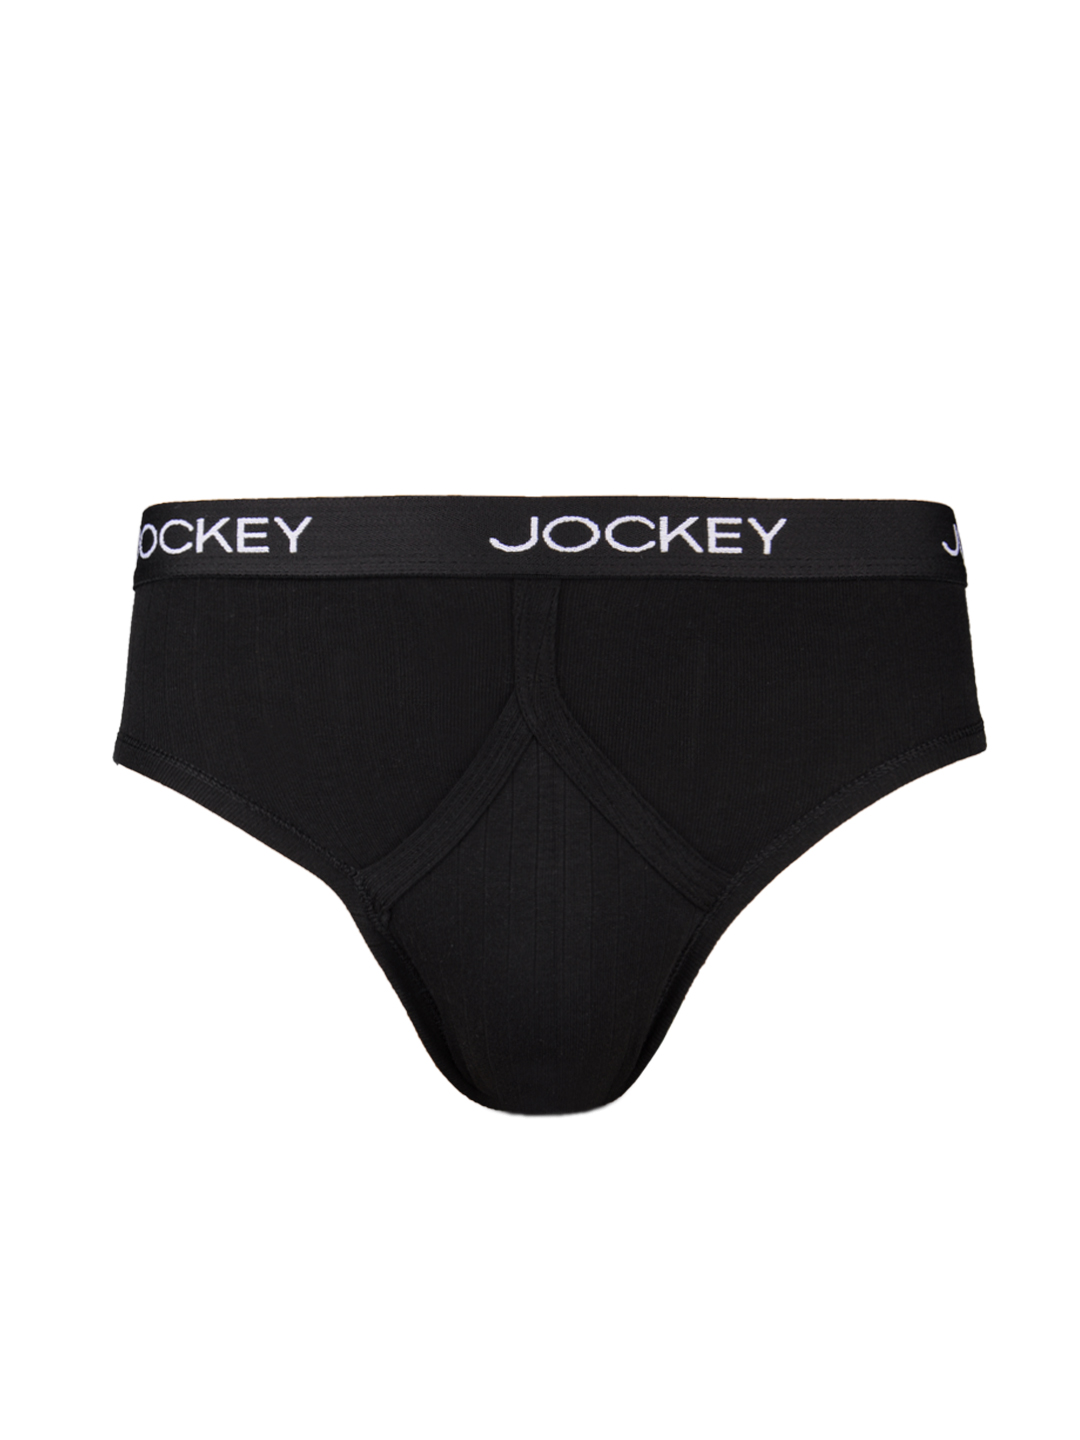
Jockey ELANCE Men Black Y Front Briefs 1006
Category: Apparel / Innerwear / Briefs
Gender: Men
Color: Black
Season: Summer 2016
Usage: Casual